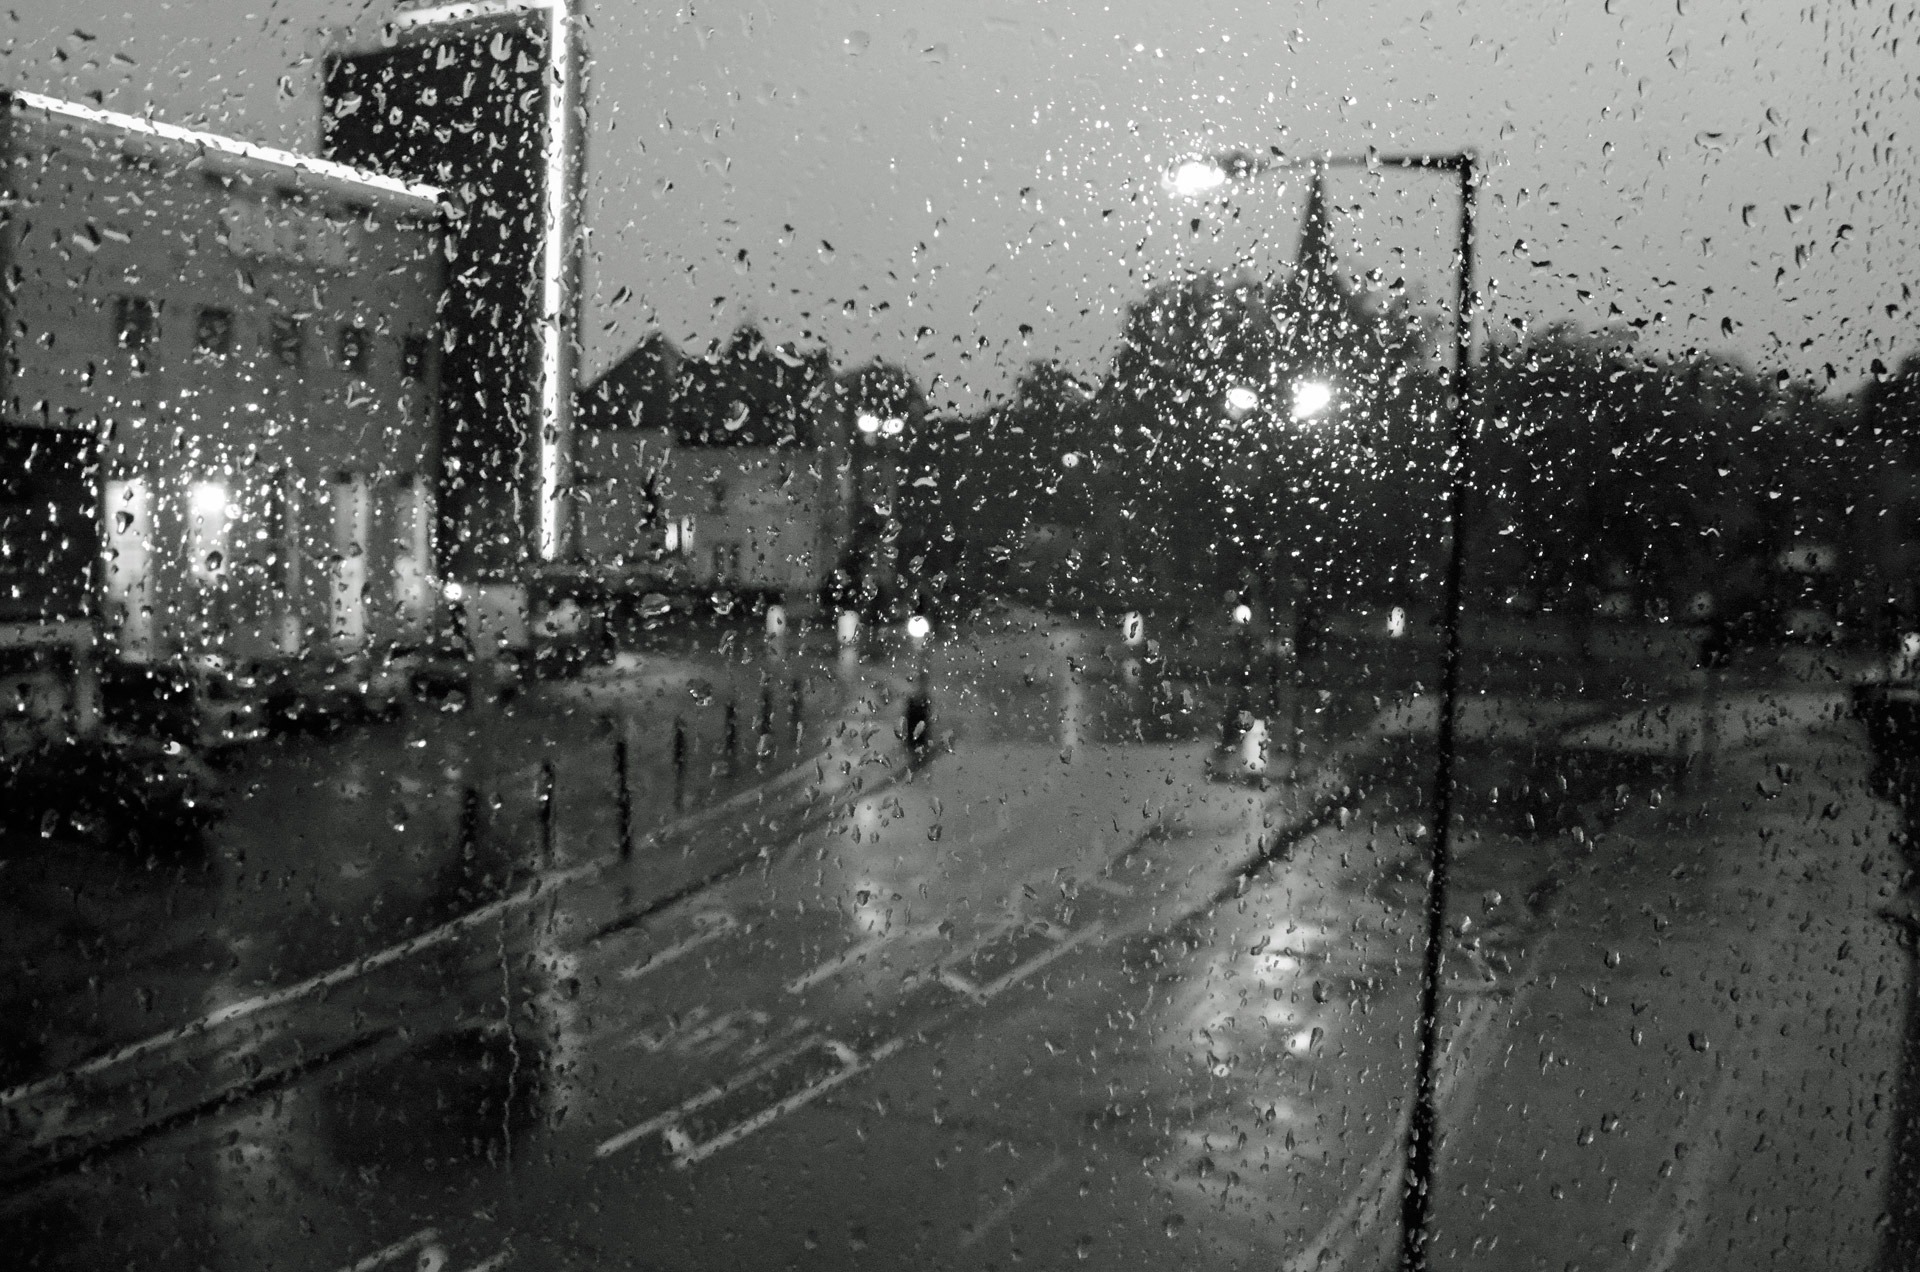
water, nature, snow, winter, light, black and white, white, night, photography, rain, window, macro, weather, darkness, black, monochrome, background, seasons, raindrops, drops, freezing, element, monochrome photography, atmospheric phenomenon